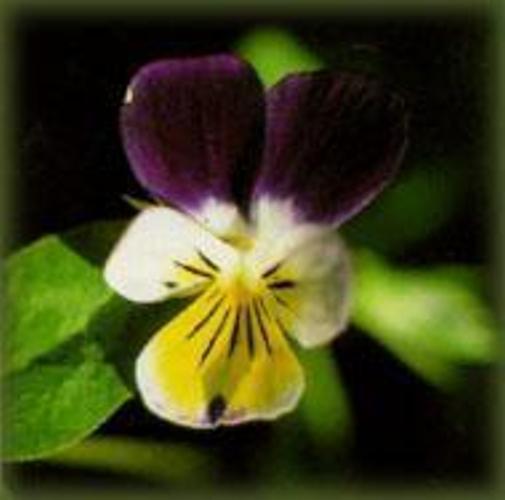
Flower: Pansy